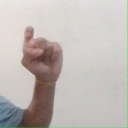
अक्षर: इ